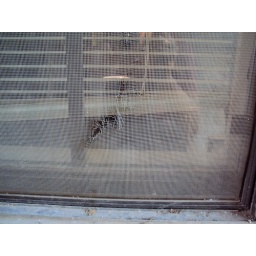
screen by front door